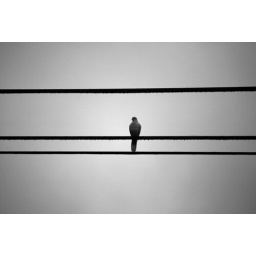
Every time it was raining today, this bird would sit on the telephone wires in front of my house.